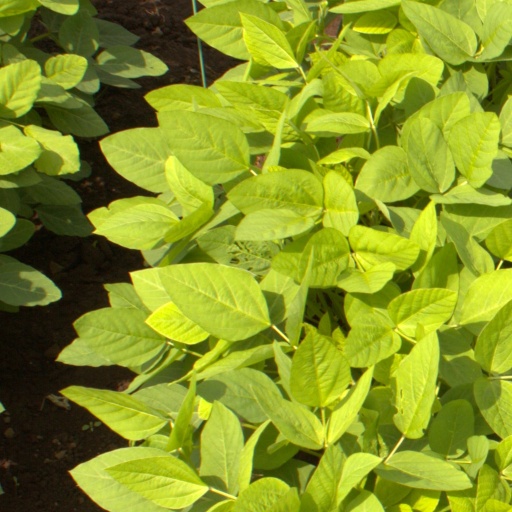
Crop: soybean